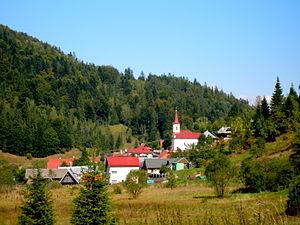
Henclová est un village de Slovaquie situé dans la région de Košice.